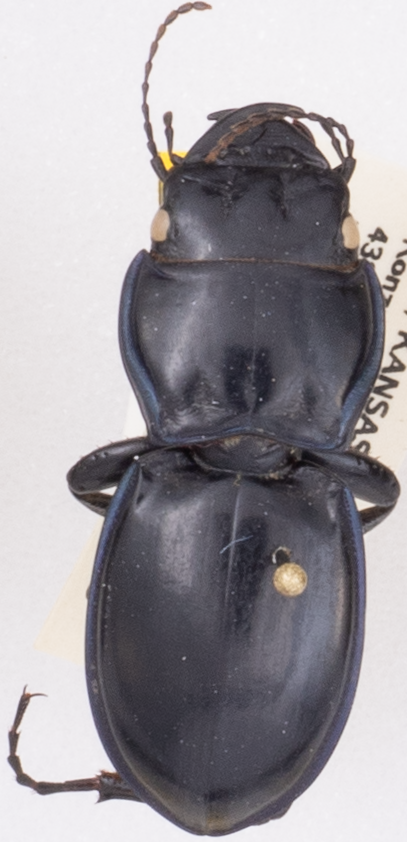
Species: Pasimachus elongatus
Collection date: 2019-05-20
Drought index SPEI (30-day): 2.09
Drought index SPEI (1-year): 1.45
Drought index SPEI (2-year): -0.17